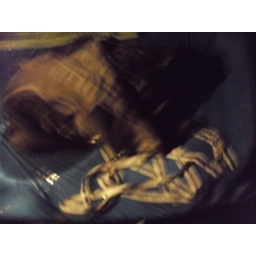
Water puddled in the sleeping bag in the night